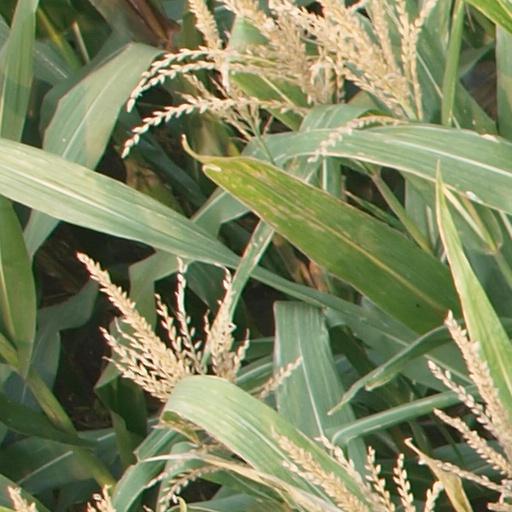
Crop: maize; corn